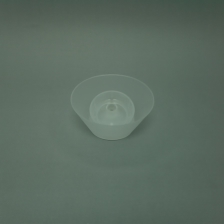
Color: white/transparent
Cap type: disc/press top cap